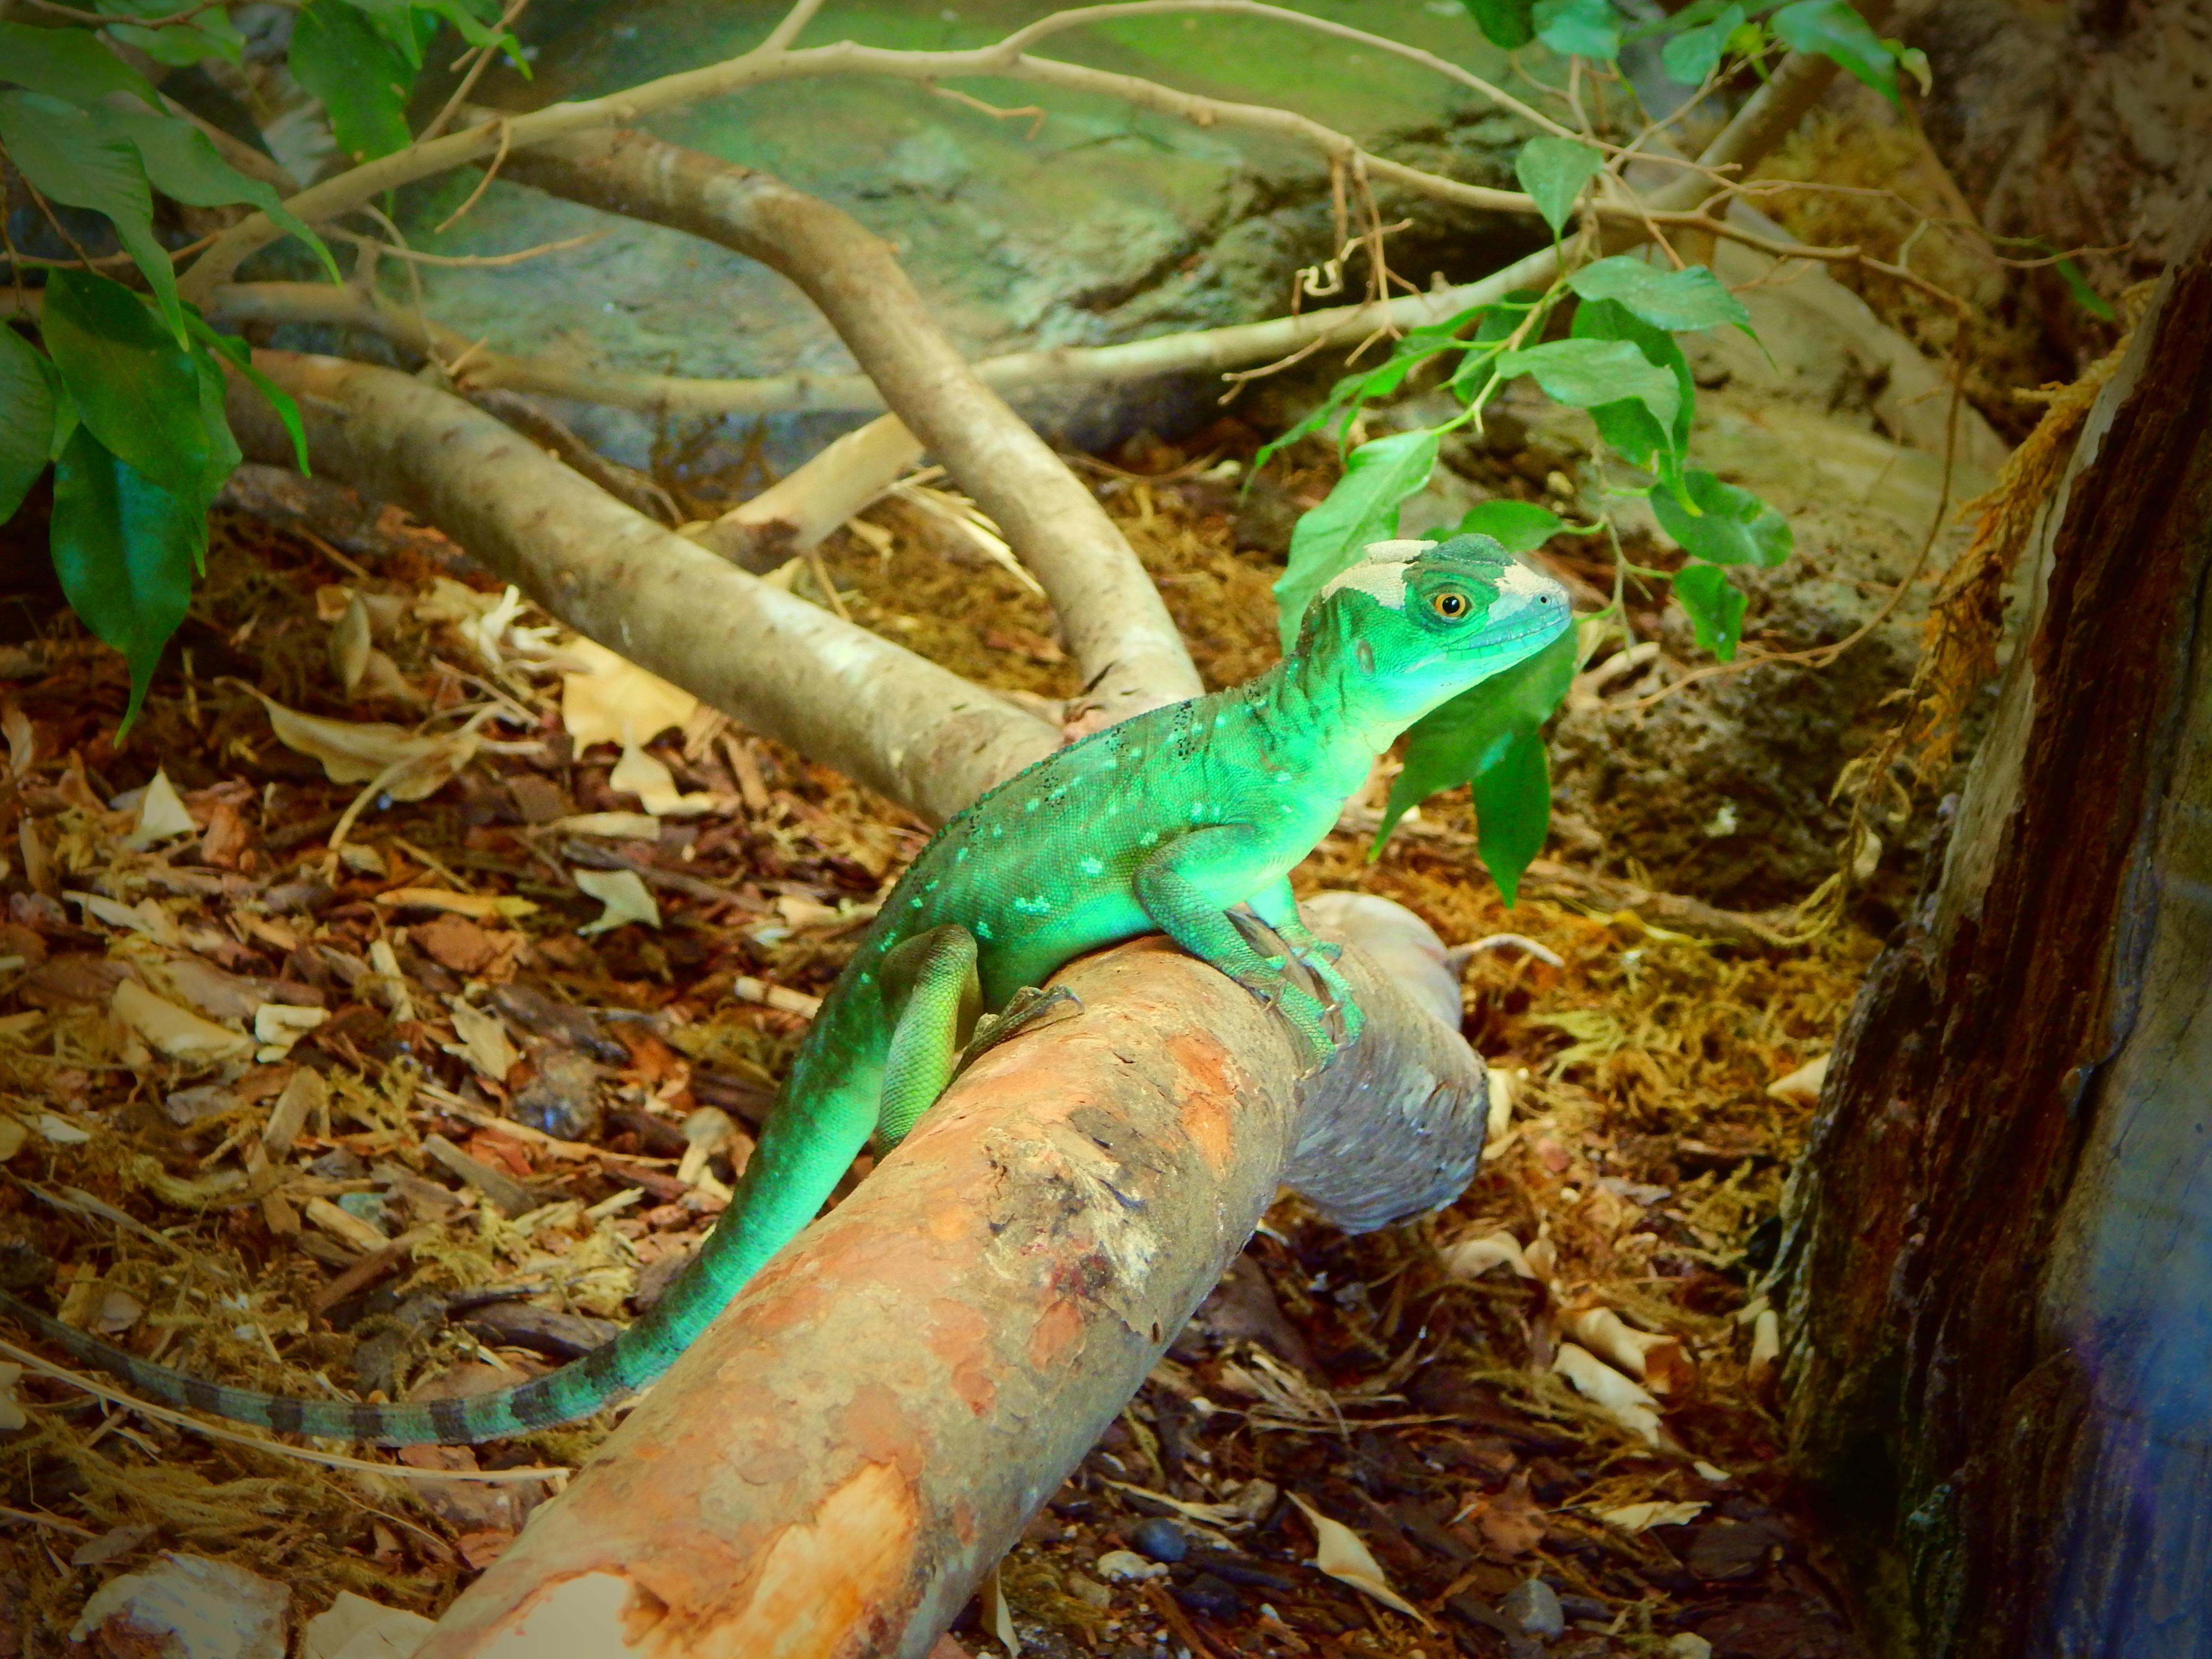
animal, wildlife, zoo, green, reptile, fauna, lizard, vertebrate, exotic, san diego, scaled reptile, lacertidae